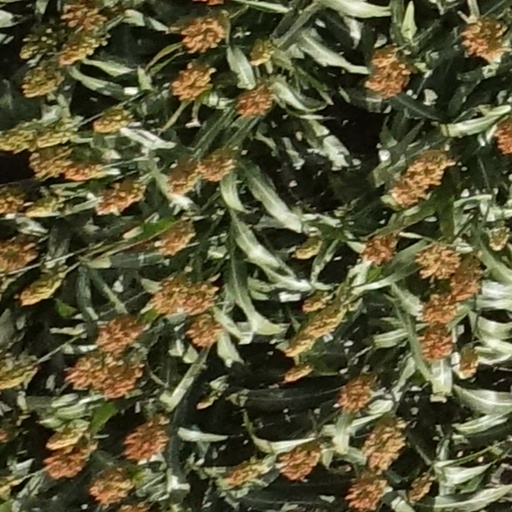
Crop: sorghum